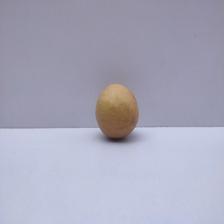
Size: Medium